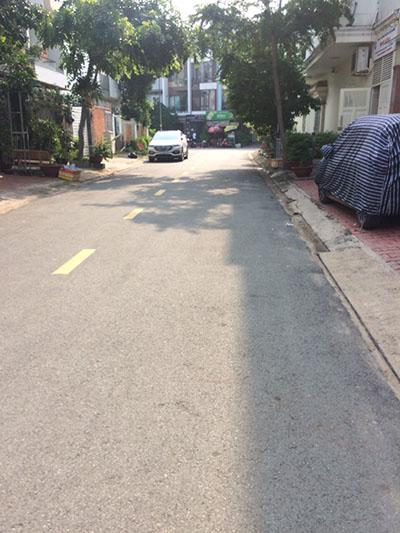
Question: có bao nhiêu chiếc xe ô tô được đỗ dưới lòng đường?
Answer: có một chiếc xe ô tô được đỗ dưới lòng đường